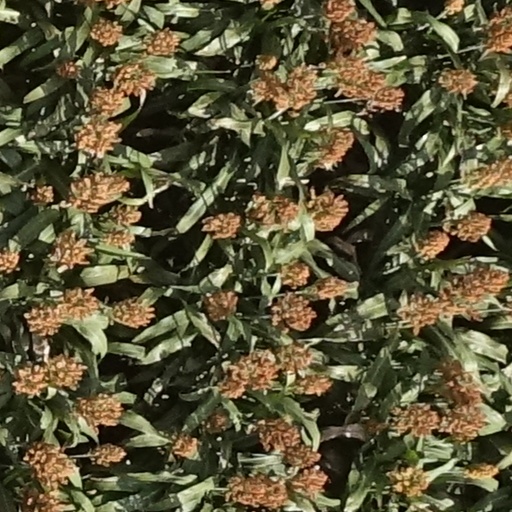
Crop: sorghum